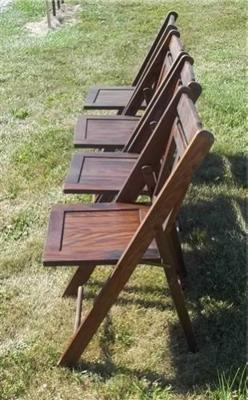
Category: chair